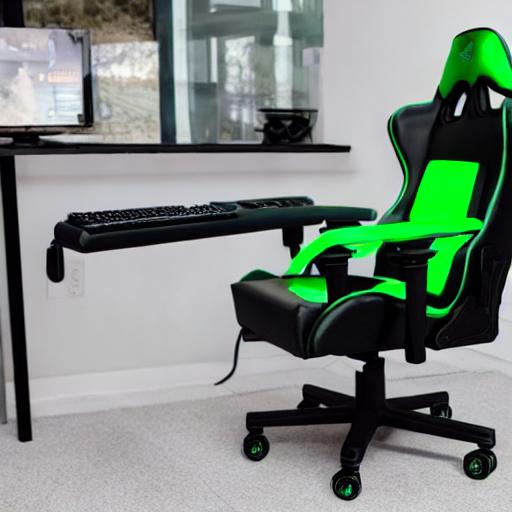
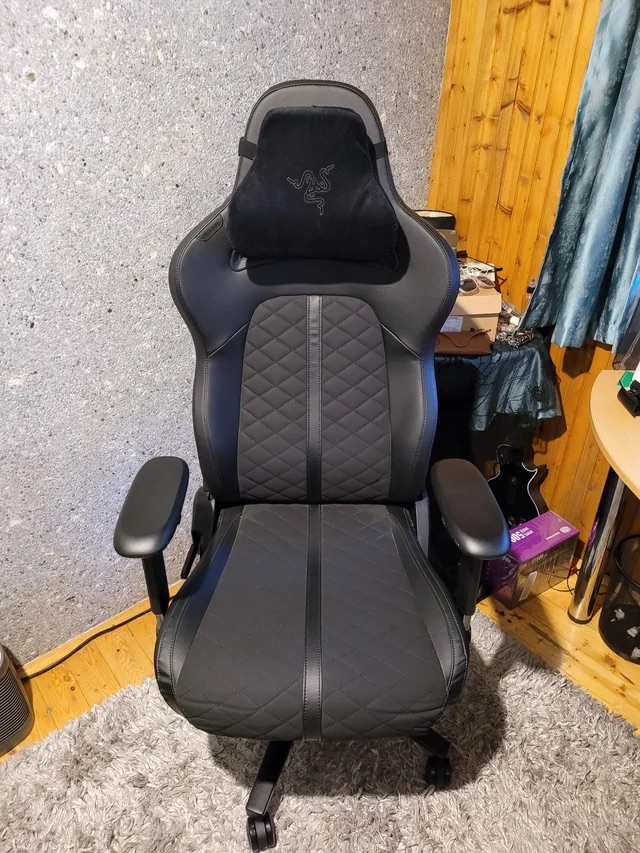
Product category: items_chair
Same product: no